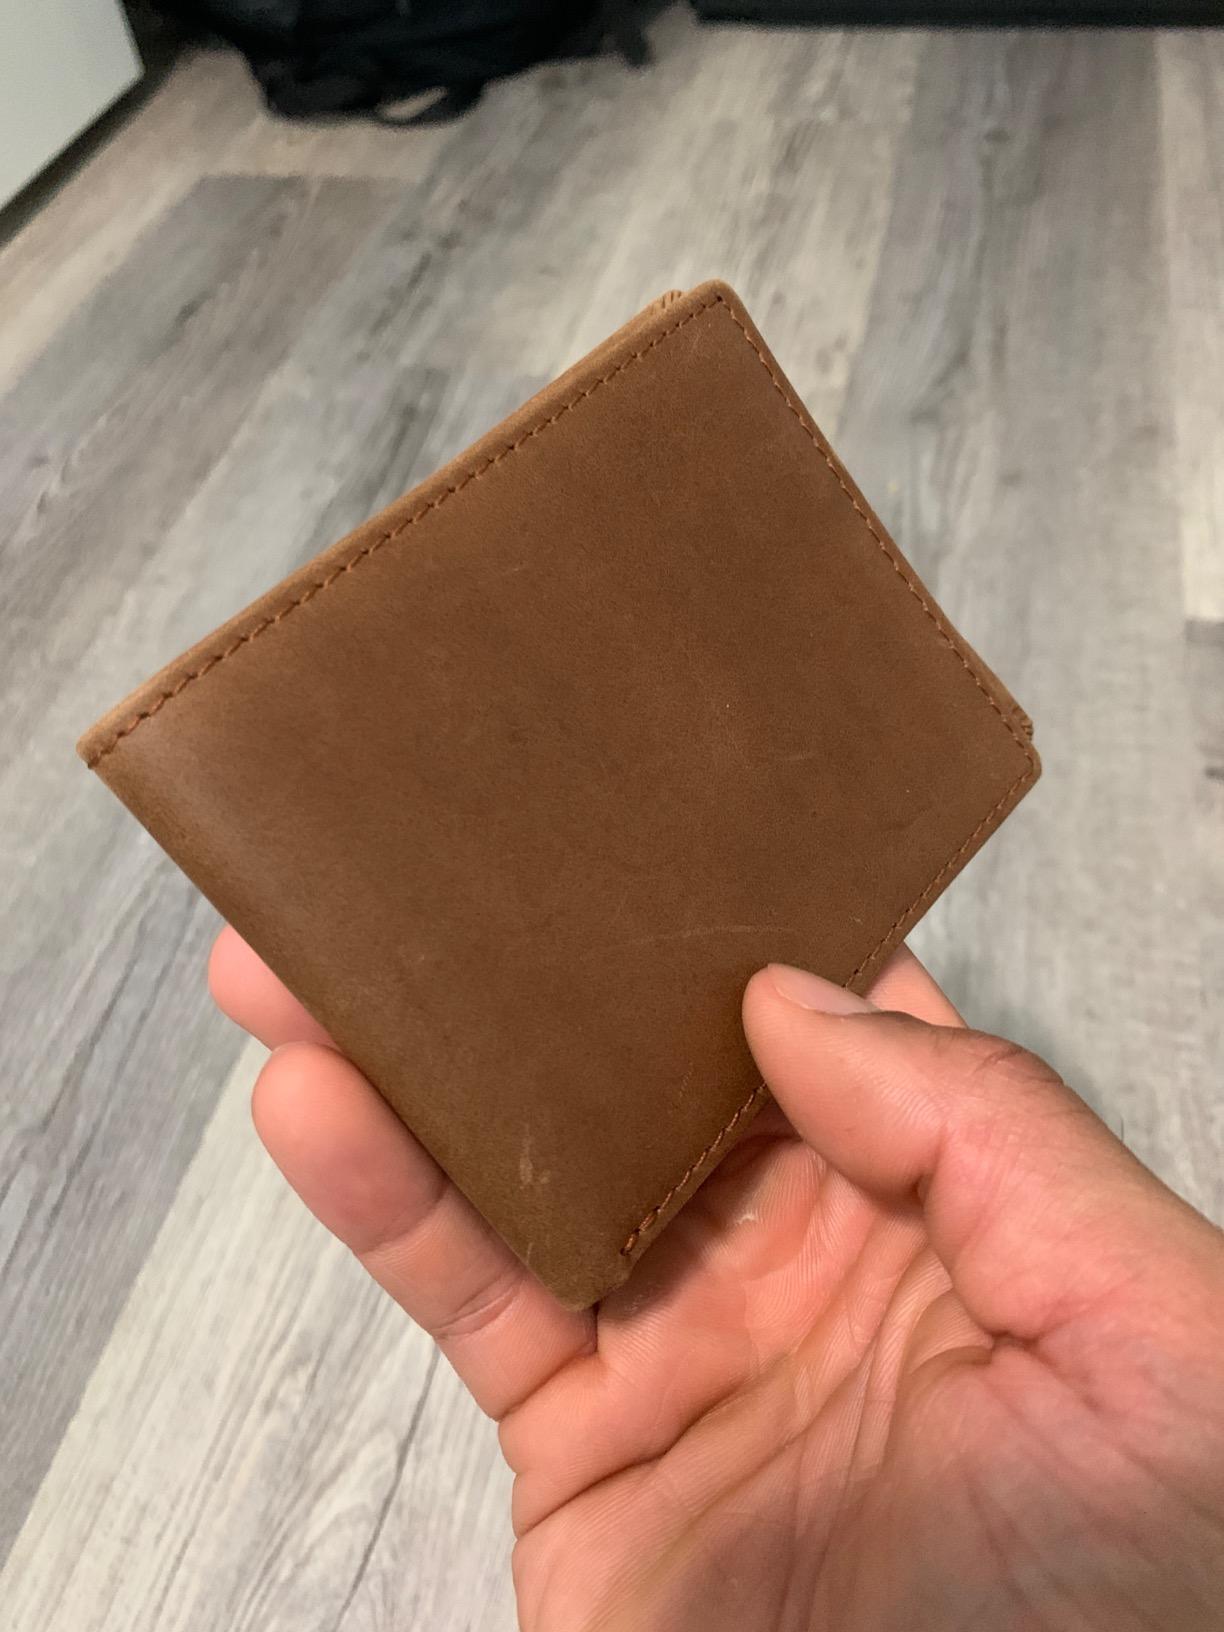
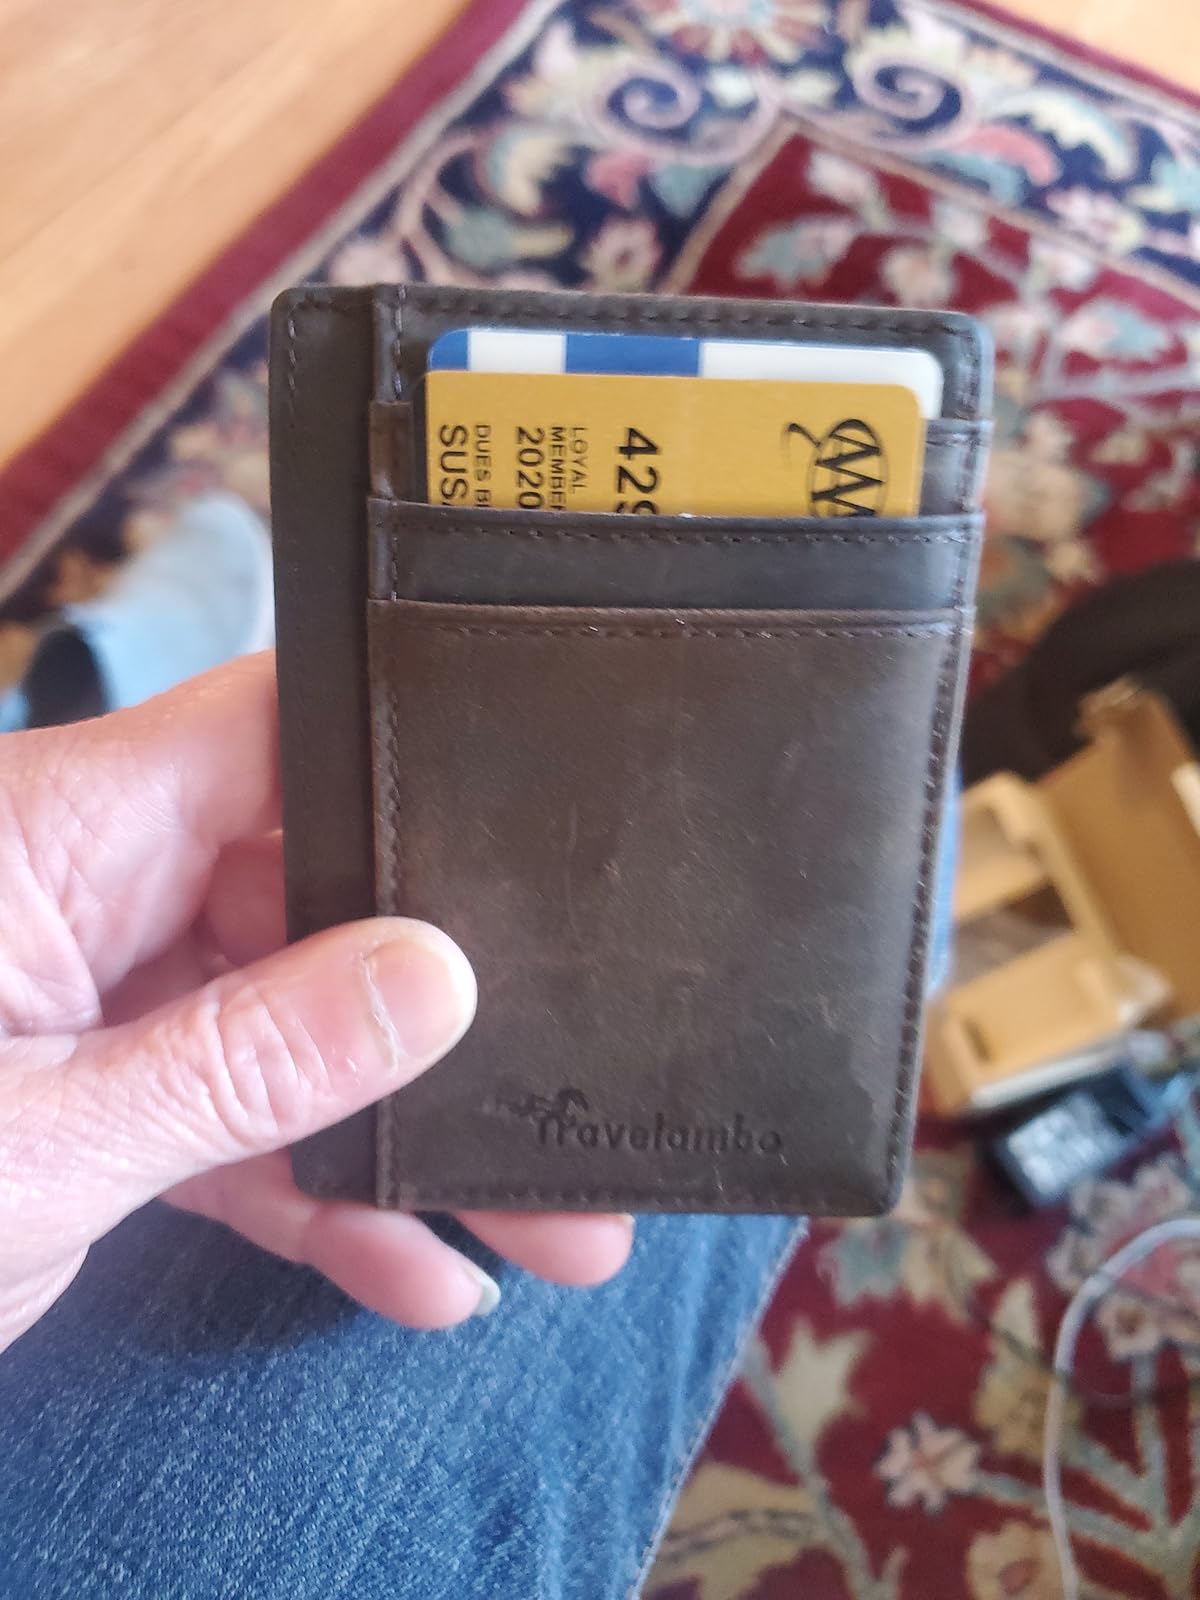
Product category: accessories_wallet
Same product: no